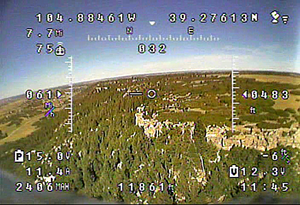
Un « Quadrirotor FPV » ou « Drone de course quadrirotor à pilotage en immersion » fait partie de la famille des drones de loisirs radiocommandés.
Un drone quadrirotor est un drone, reprenant le principe des aéronefs quadrirotors, et pouvant fonctionner de manière autonome, ou piloté par un pilote au sol. Il en existe de différents types et tailles, adaptés à différentes utilisations. Ce type de drone peut être utilisé en essaim de drones.